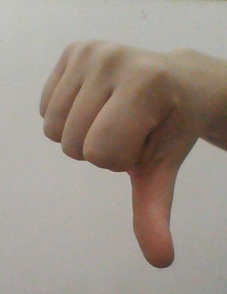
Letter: waw